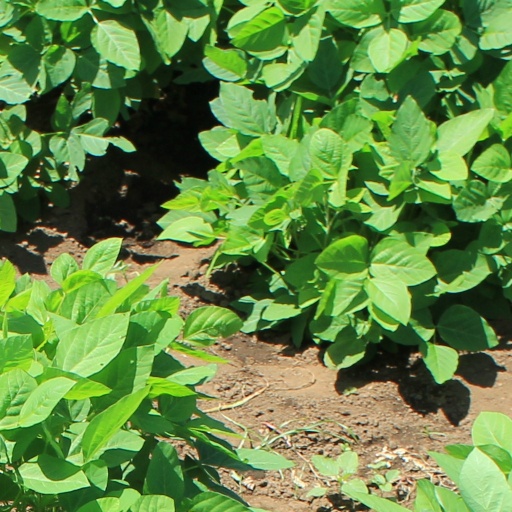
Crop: soybean